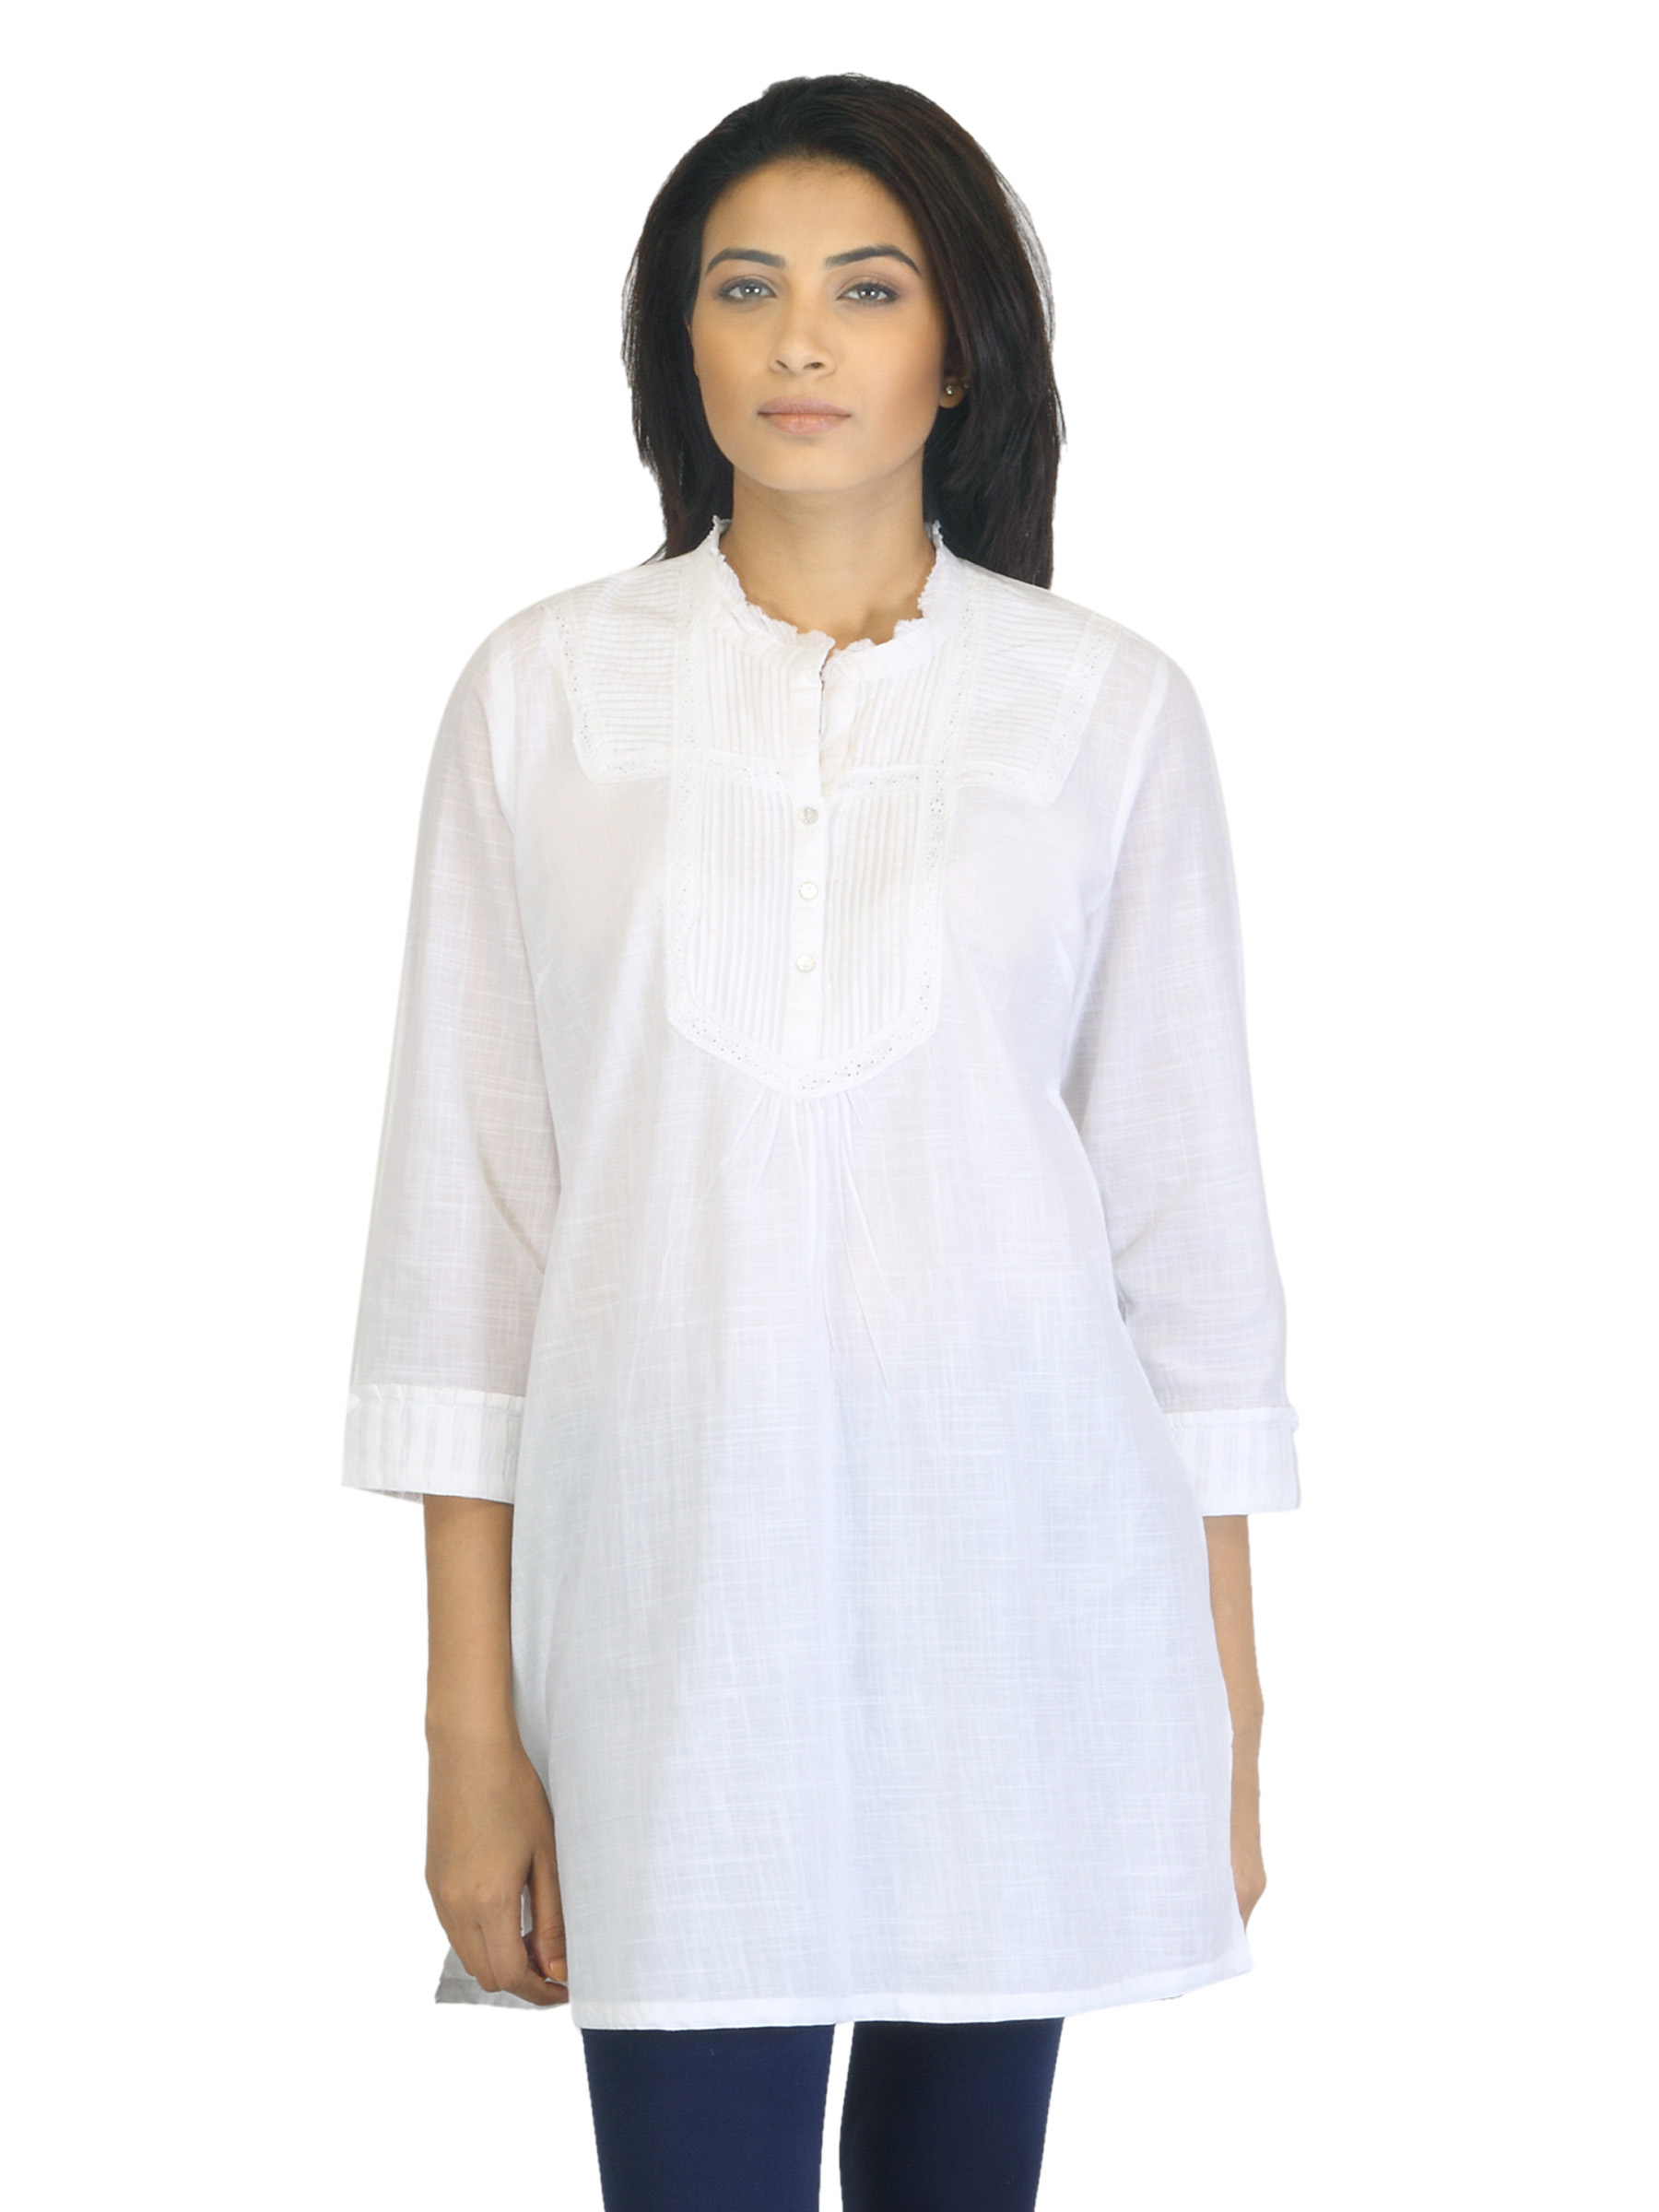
BIBA OUTLET Women White Kurta
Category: Apparel / Topwear / Kurtis
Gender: Women
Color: White
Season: Summer 2012
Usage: Ethnic